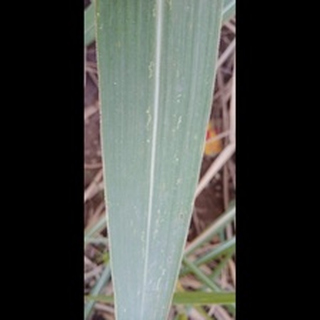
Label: sugarcane_mosaic